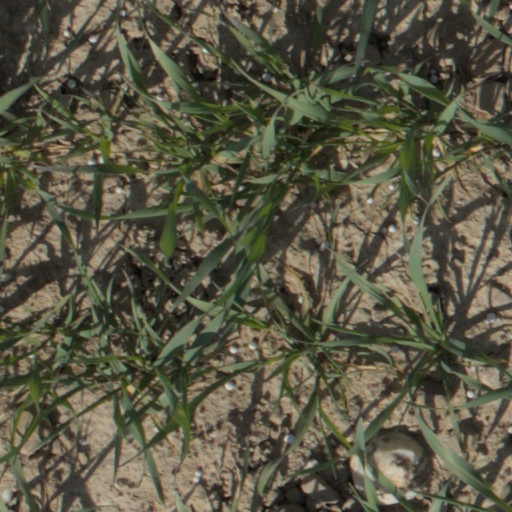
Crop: wheat